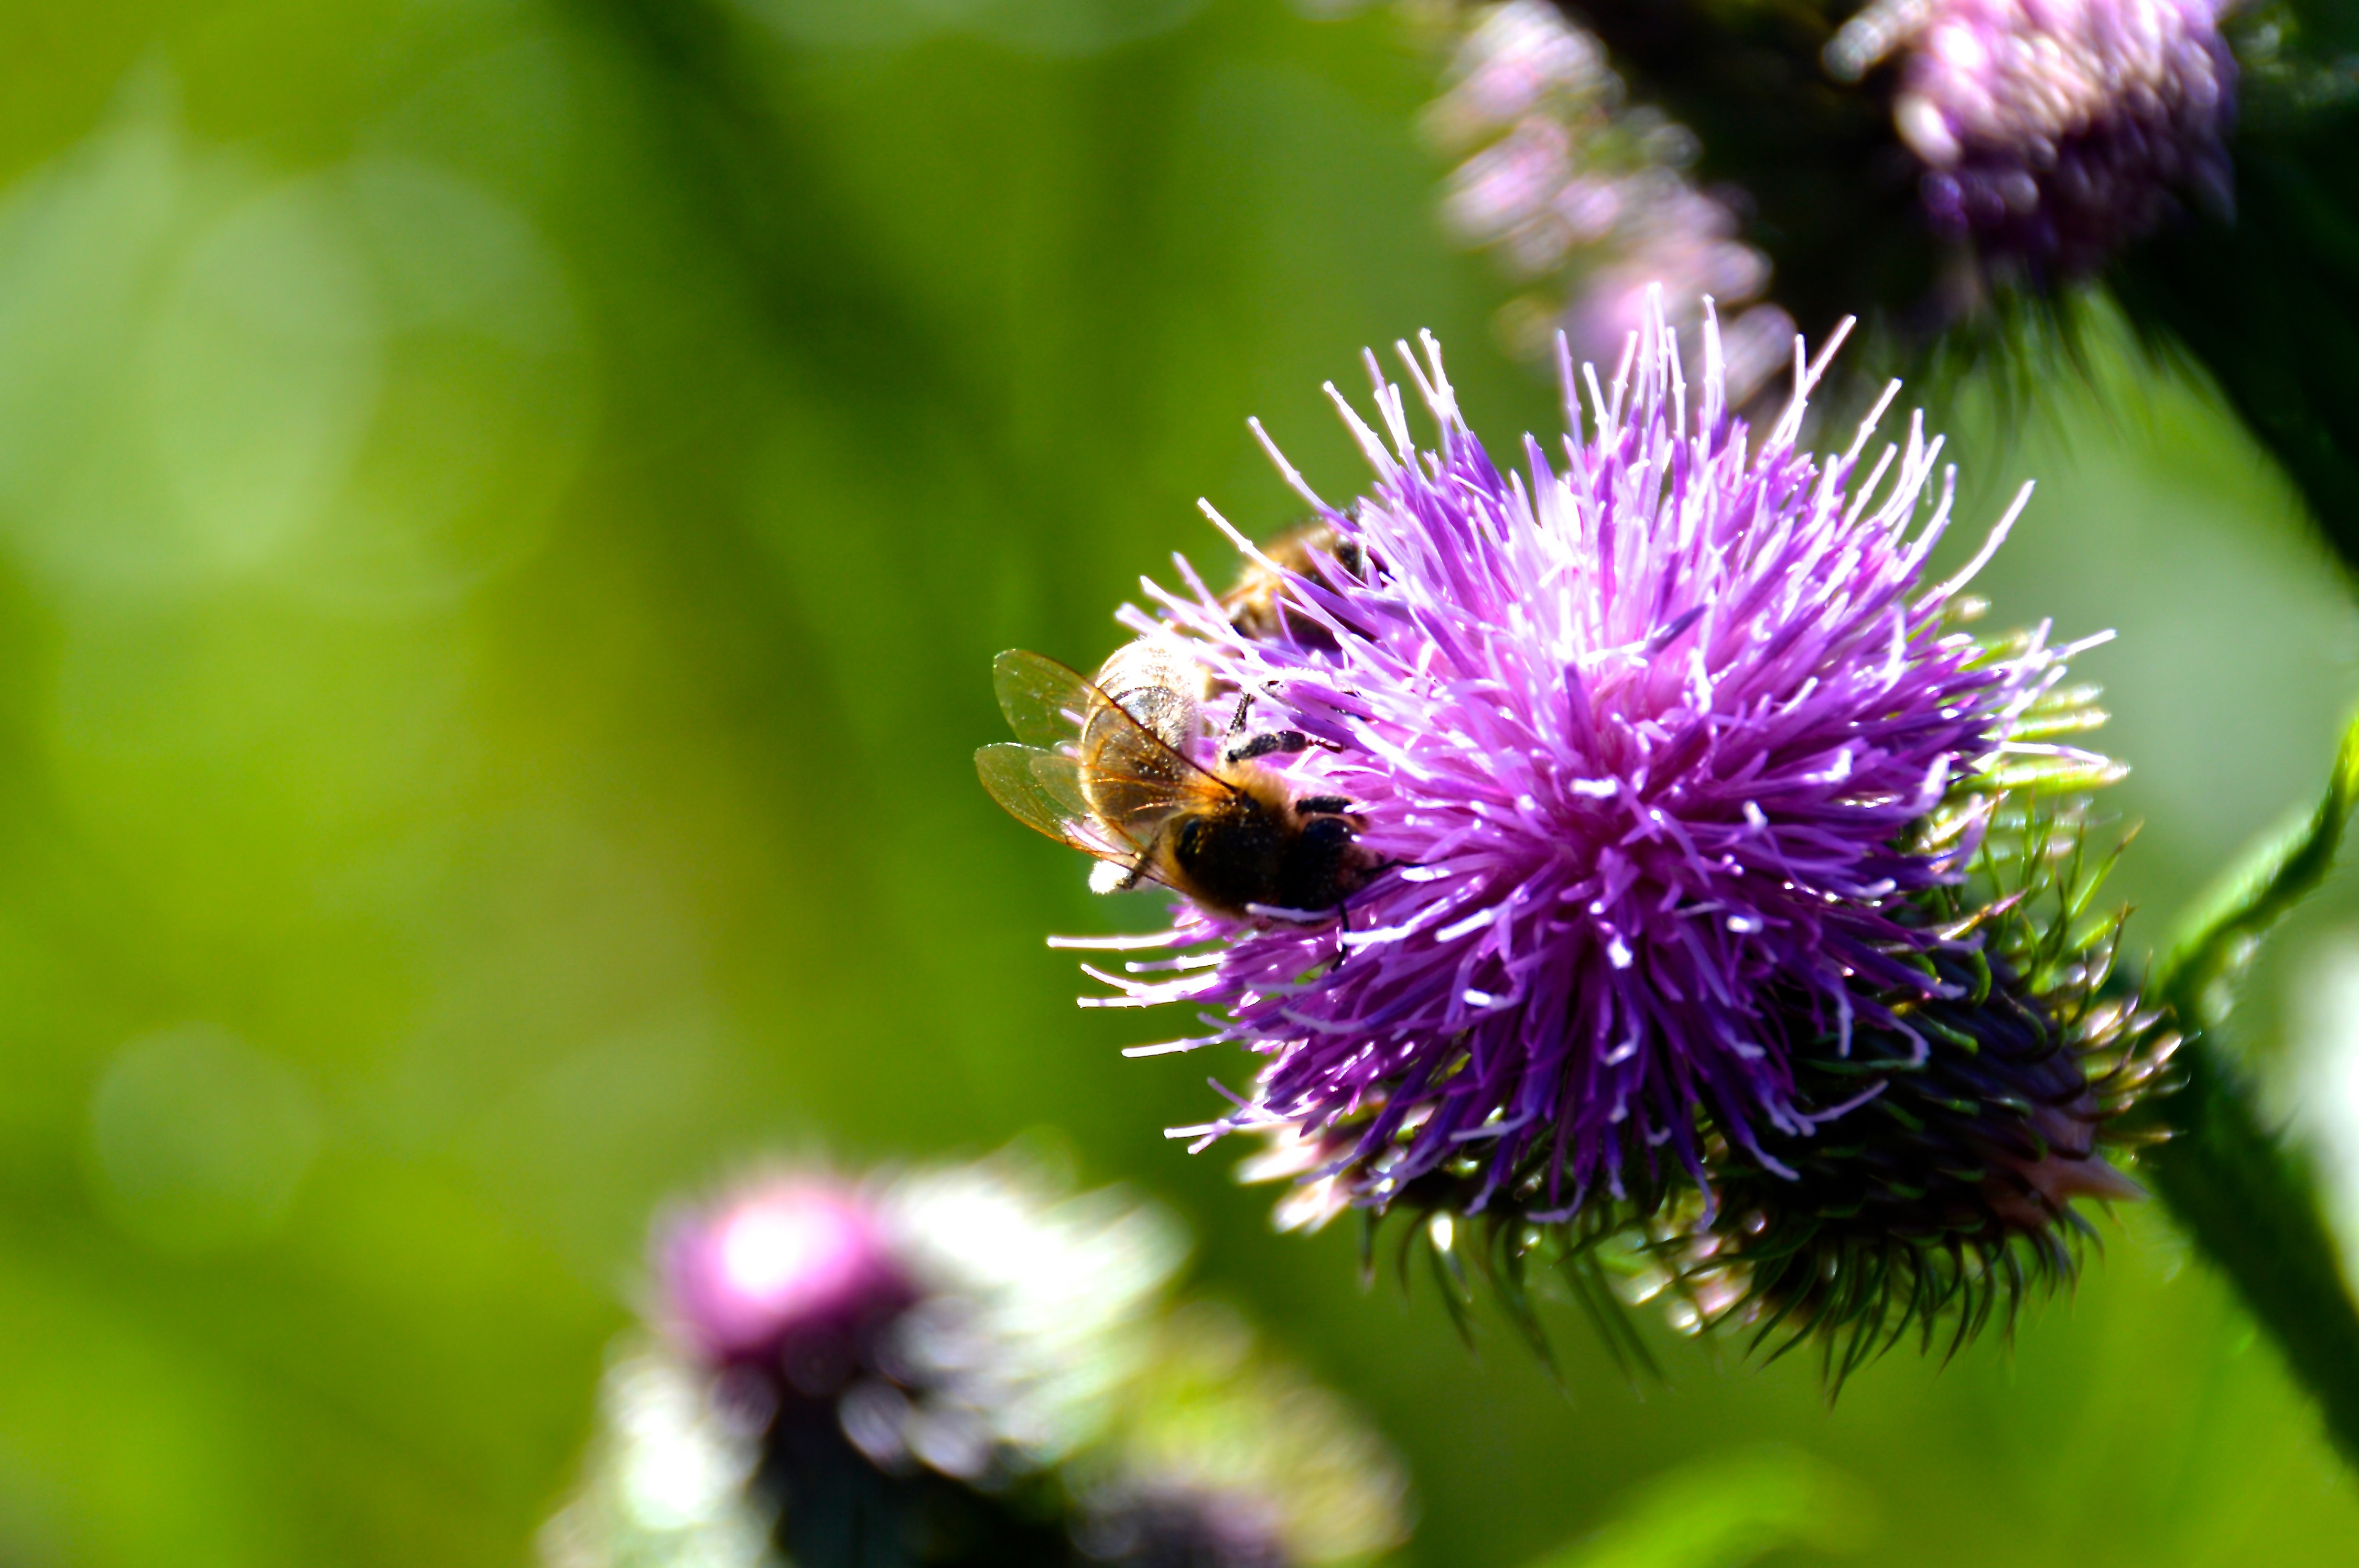
nature, blossom, plant, photography, flower, petal, summer, insect, botany, close, flora, fauna, invertebrate, wildflower, close up, bee, thistle, bumblebee, nectar, macro photography, flowering plant, daisy family, land plant, membrane winged insect